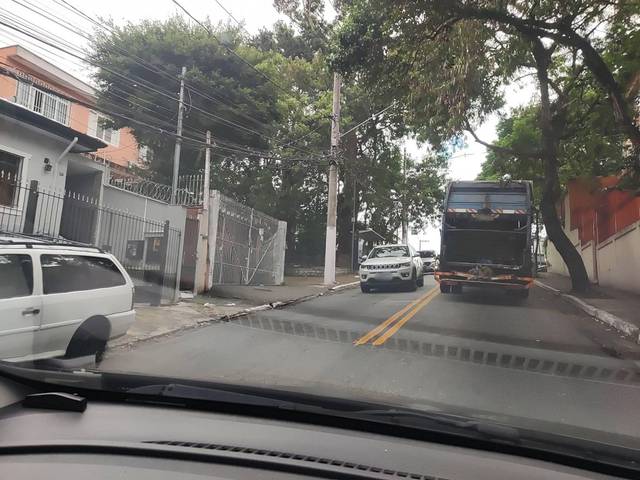
Region: Brazil
Coordinates: -23.492, -46.603